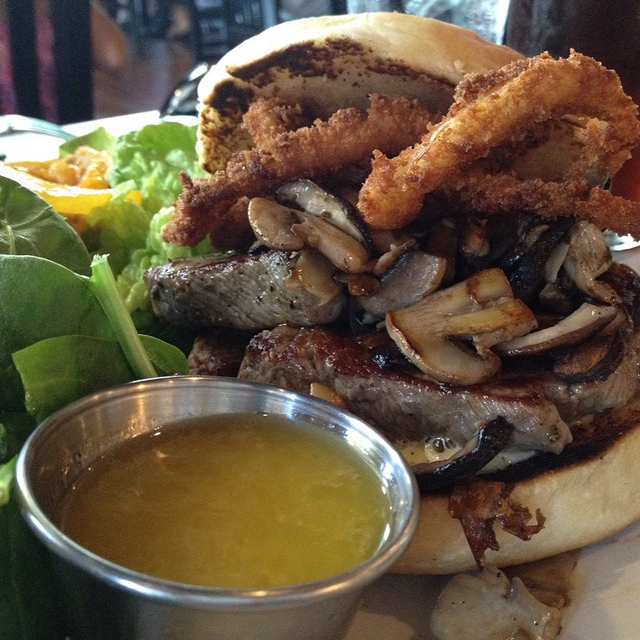
user: Given an image and a question. Answer the question in a short answer. Question: Where can this meal be purchased? Short Answer:
assistant: restaurant